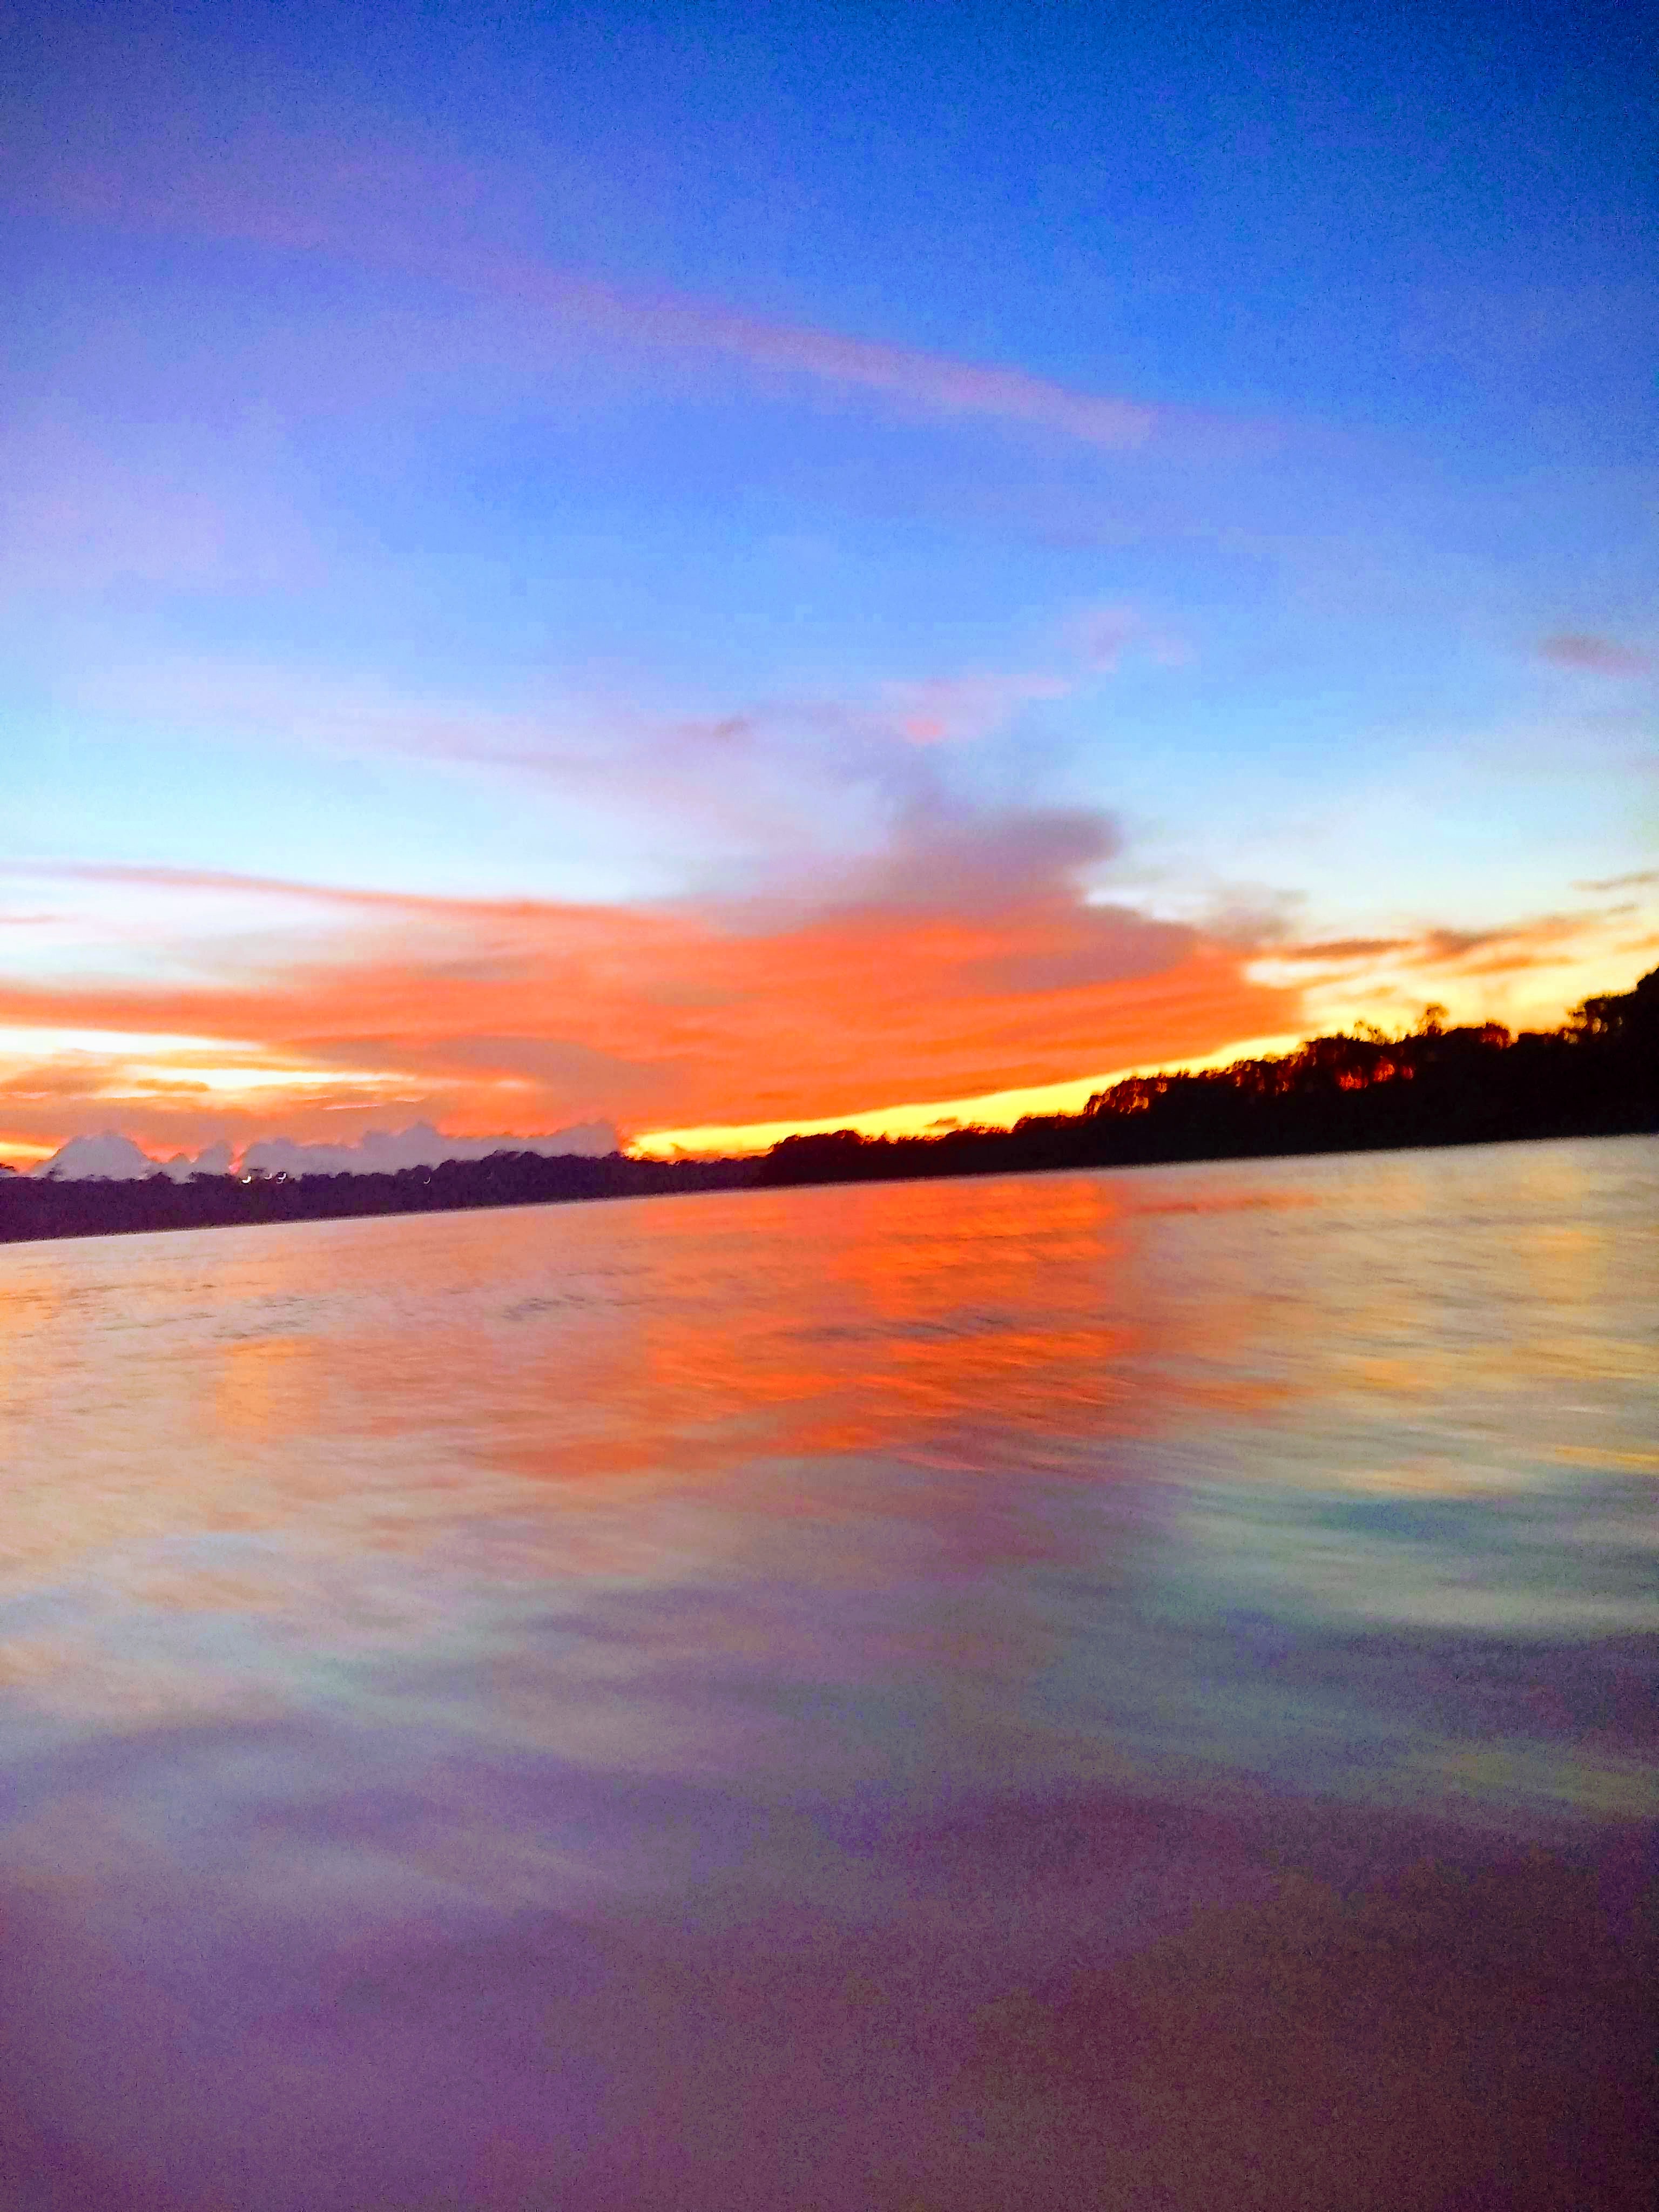
natural, sky, horizon, afterglow, sunrise, nature, sunset, sea, evening, dusk, water, natural landscape, reflection, calm, morning, dawn, ocean, red sky at morning, cloud, shore, sound, coast, sun, atmosphere, sunlight, lake, wave, landscape, photography, river, vacation, bay, inlet, beach